The Sweet Life of Count Bobby

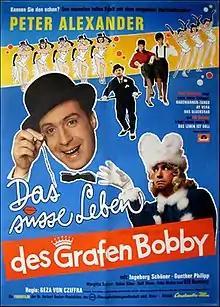
German film poster

The Sweet Life of Count Bobby (German: Das süsse Leben des Grafen Bobby) is a 1962 Austrian musical comedy film directed by Géza von Cziffra and starring Peter Alexander, Ingeborg Schöner and Gunther Philipp. It was the second in a trilogy of films featuring Alexander in the character of Count Bobby, following "The Adventures of Count Bobby" (1961). It was followed by "Count Bobby, The Terror of The Wild West" in 1966.